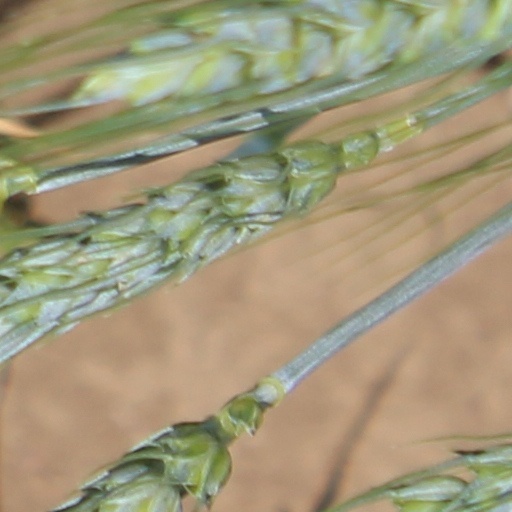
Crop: wheat